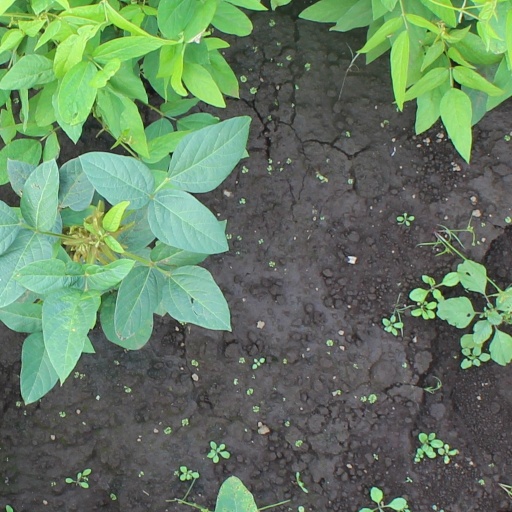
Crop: soybean